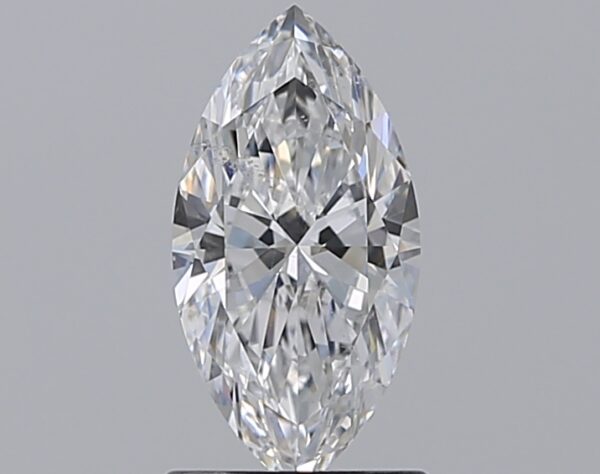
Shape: marquise
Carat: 1
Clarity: SI1
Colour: D
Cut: EX
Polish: EX
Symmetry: VG
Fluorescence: N
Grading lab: GIA
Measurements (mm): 10.33 x 5.26 x 3.13